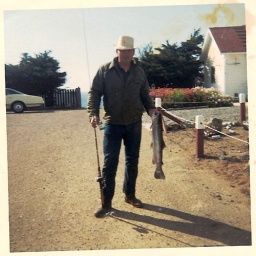
father in front of PB office with fish